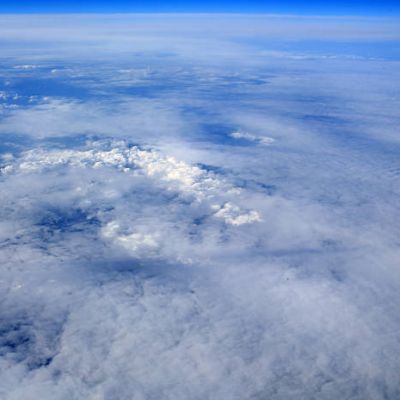
Cloud type: Stratus (St)